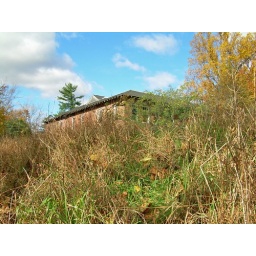
Roof over the hill of an unknown building